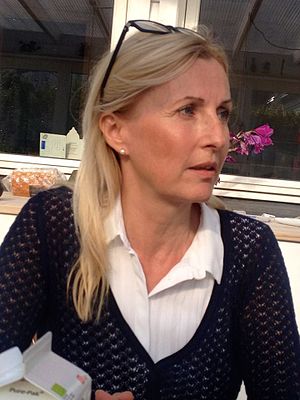
Birgitte Bidgau-Davidsen
Birgitte Bidgau-Davidsen
Birgitte Bidgau-Davidsen
Birgitte Bidgau-Davidsen er en dansk forfatter.